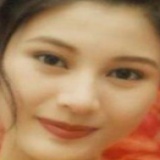
hoa hậu Lý Gia Hân